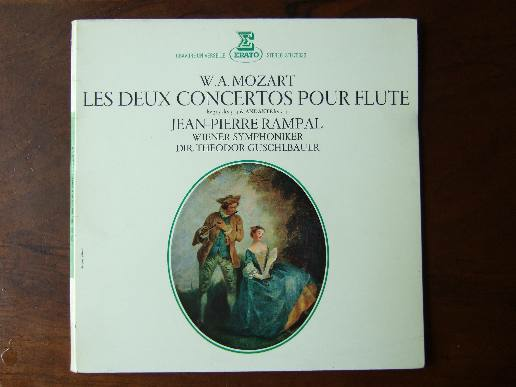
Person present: No